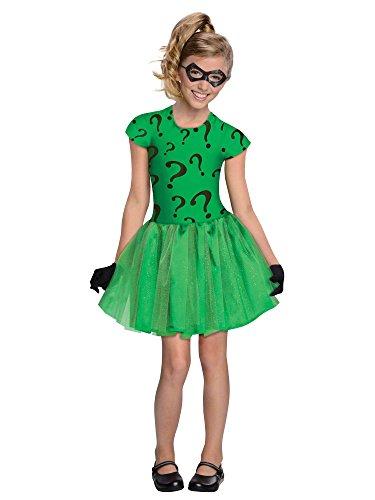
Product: DC Super Villain Collection Riddler Girl's Costume with Tutu Dress, Small
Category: Toys & Games | Dress Up & Pretend Play | Costumes
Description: DC Super Villain Collection Riddler Girl's Costume with Tutu Dress, Small.
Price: $22.07
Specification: ProductDimensions:12x18x4inches|ItemWeight:3.2ounces|ShippingWeight:6.4ounces(Viewshippingratesandpolicies)|DomesticShipping:ItemcanbeshippedwithinU.S.|InternationalShipping:ThisitemcanbeshippedtoselectcountriesoutsideoftheU.S.LearnMore|ASIN:B00BJH10FC|Itemmodelnumber:886982S|Manufacturerrecommendedage:36months-4years